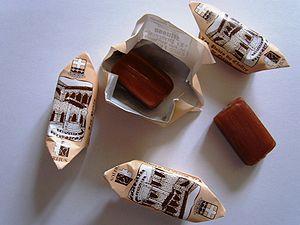
Pavés du Cloître, bonbon, spécialité de la ville de Fréjus (83)
Fréjus est une commune française située dans le département du Var, en région Provence-Alpes-Côte d’Azur.